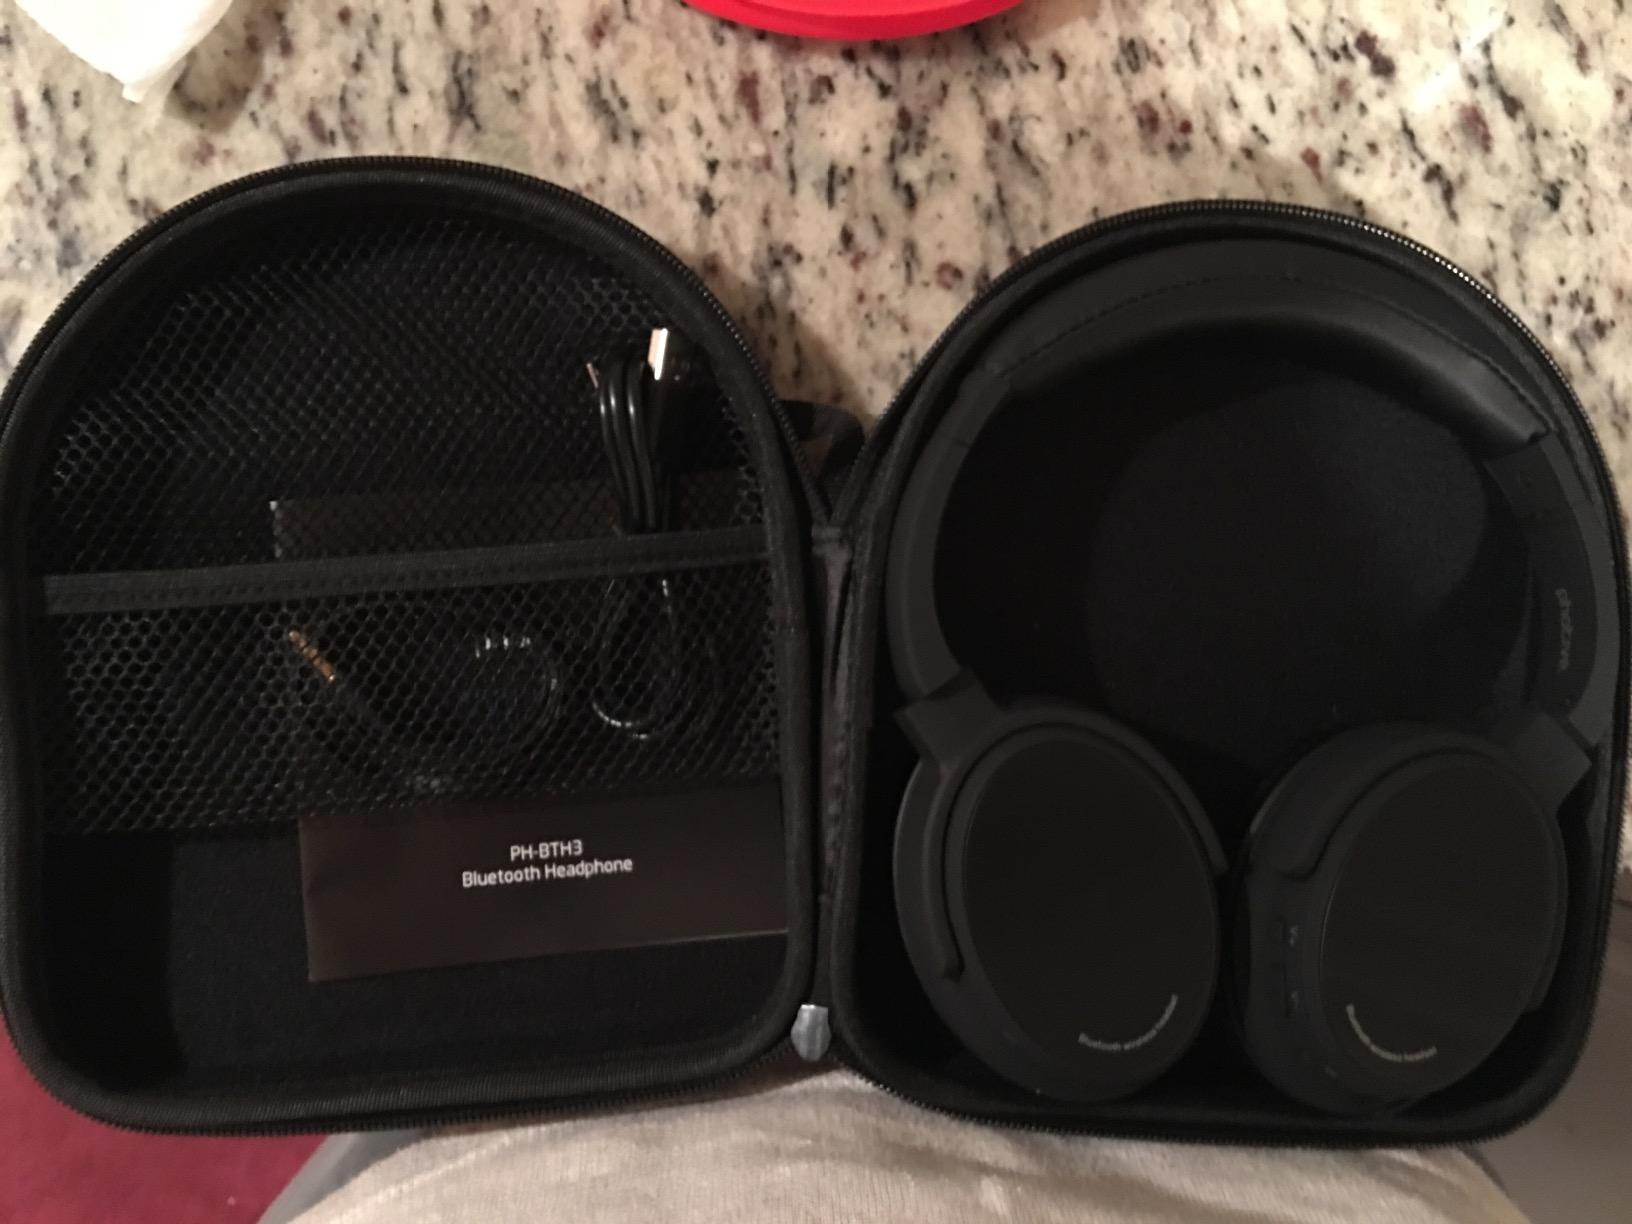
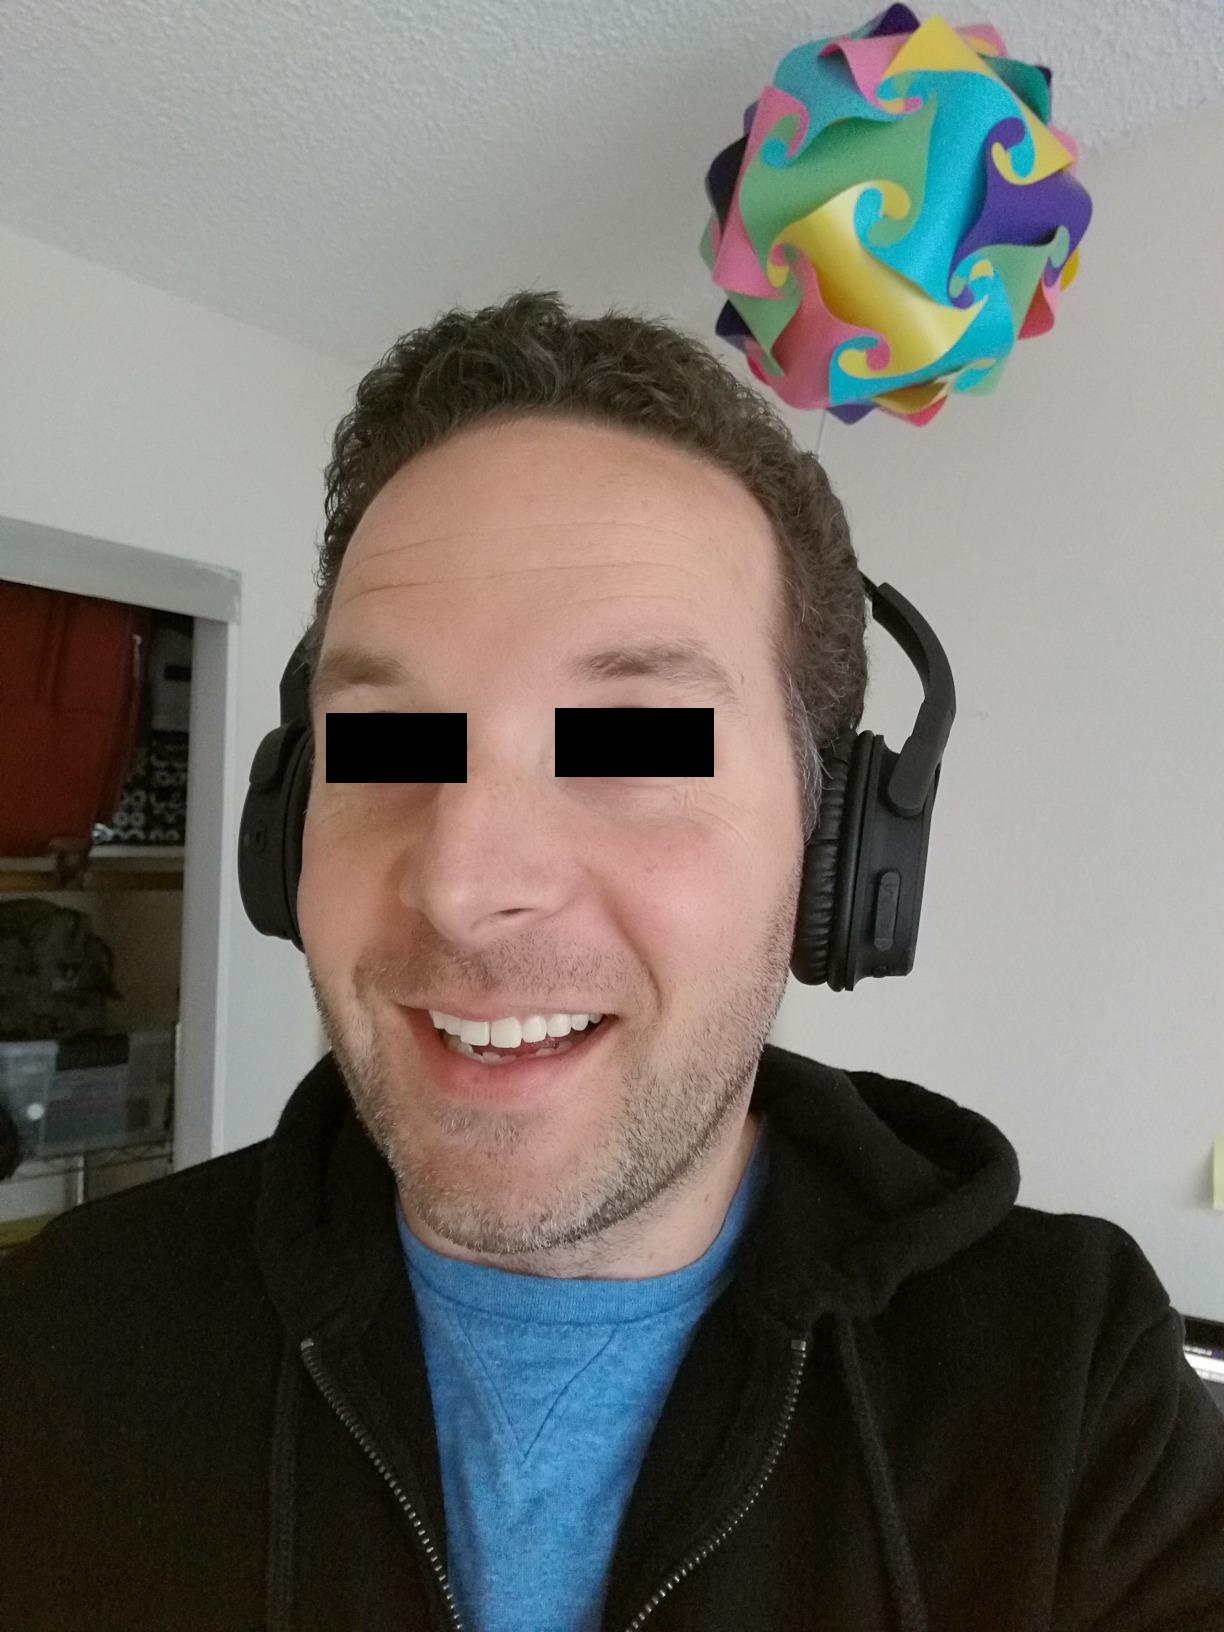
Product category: headphones
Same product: yes